Karnataka Tamils

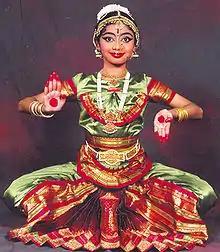
Bharatanatyam is a classical dance form of South India is immensely popular in Karnataka as well

The Karnataka Tamils are a social community of Tamil language speakers living in Bangalore, capital city of the Indian state of Karnataka and Mysore, Mandya, Kolar Gold Fields, Chamrajnagar, and other districts of old Mysore Kingdom. According to The Hindu newspaper, Tamil-speaking settlers migrated to Bangalore in four major waves, the first after the 10th century; the second during the Vijayanagara period; and the third, in the 18th century, after the need for government service required by British East India Company who built the train tracks in Bangalore. Lastly now most Tamilians move to Bangalore for work. However some may say both Kannadiga and Tamils were there from the very beginning. According to census 1991, people speaking Tamil as mother tongue in Bangalore formed about 21%. There are 2.1 million Tamils living in Karnataka as of 2011 Census report.